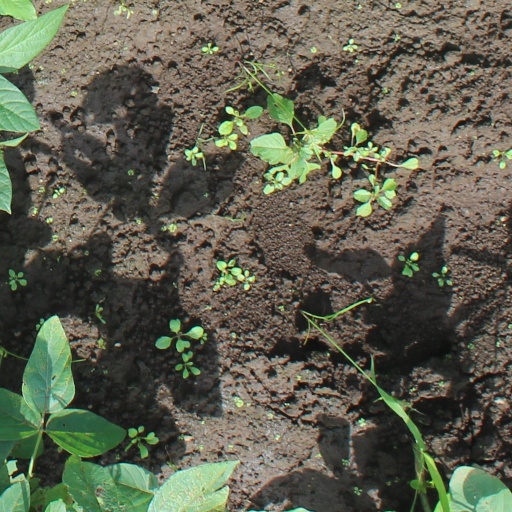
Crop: soybean